Volaris

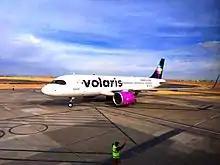
New billboard-style livery of the airline introduced in September 2017

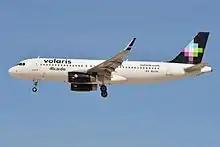
Volaris Airbus A320-200 in its former livery version

The Volaris logo, since its launch in 2005, has been a colorful, pixelated star against a black background. It represents the north star, Polaris, from which the airline's name is derived.